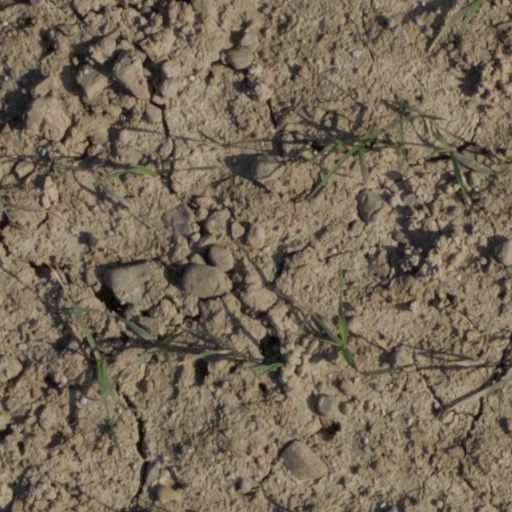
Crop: wheat